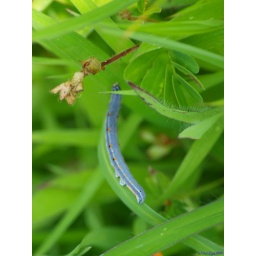
Blue Caterpillar in green grass : Flora & Fauna from Kass Plateau..32